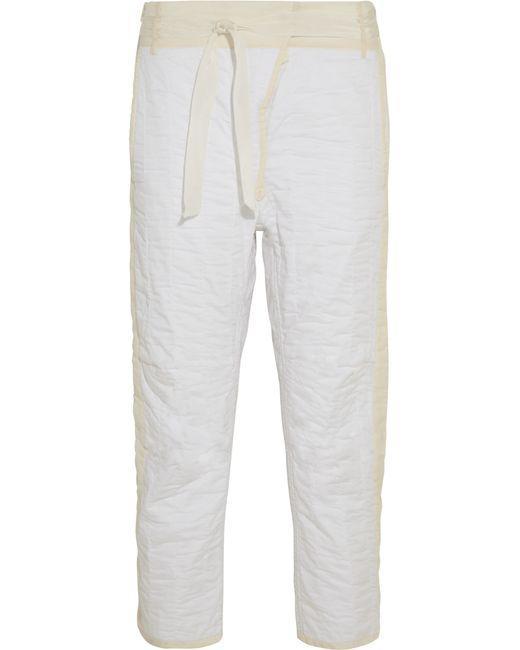
weiße Hose aus Leinengemisch Kordelzug in der Taille